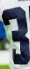
Number: 3